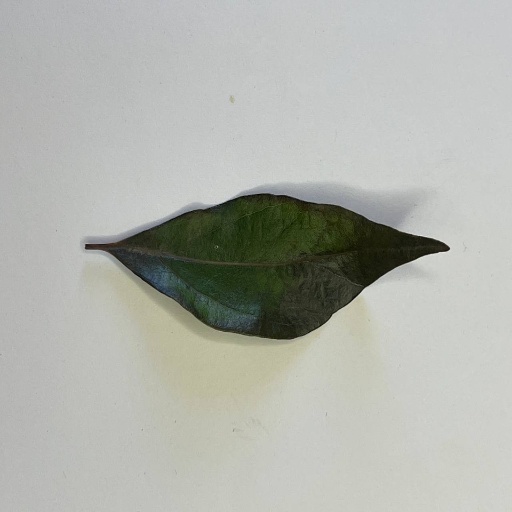
Species: Camphor
Leaf condition: Bacterial Spot